Hertfordshire Cheetahs

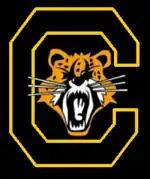
Chiltern Cheetahs logo used until 2008

Ever since the club was formed in 1986, the Cheetahs have always used the picture of a cheetah in some form. Not much is known about the very earliest logo but the main one which was used until 2008 consisted of an aggressive cheetah's face surrounded by a "C" for Chiltern. As was the case with the uniform, the move to Watford meant that the current logo was no longer viable so the club changed the logo to a more modern, dynamic side-on Cheetah head which was formally introduced on the Cheetahs' helmets in the 2011 season.